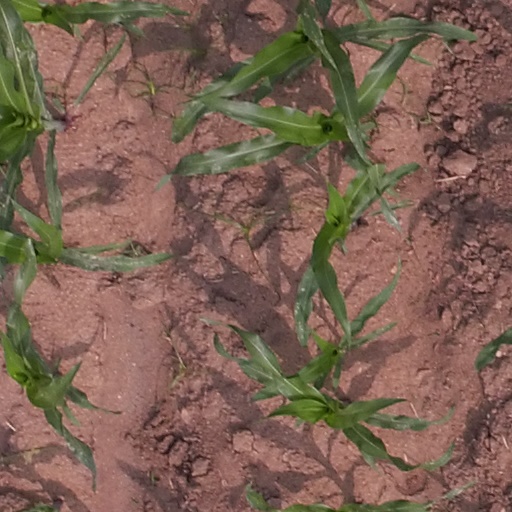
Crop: maize; corn